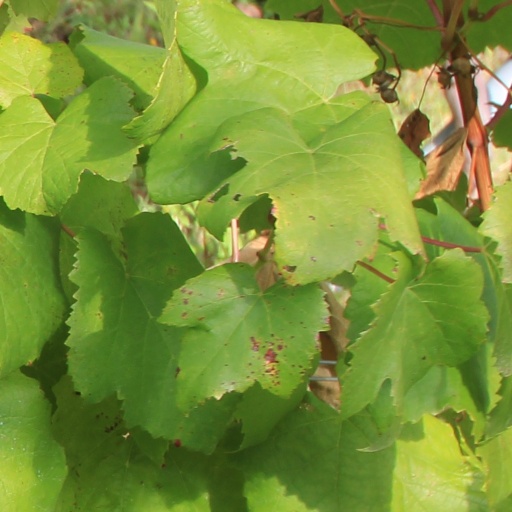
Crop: grape